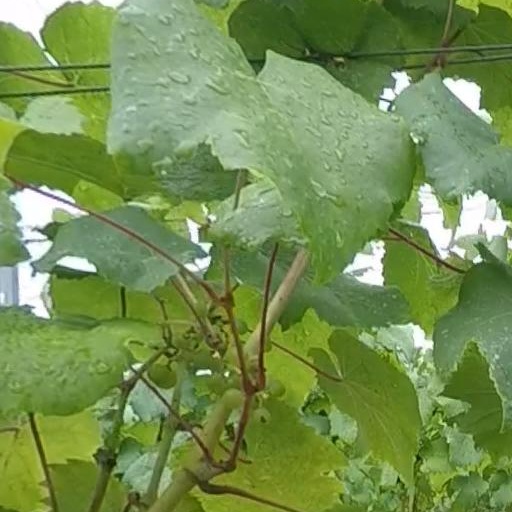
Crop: grape